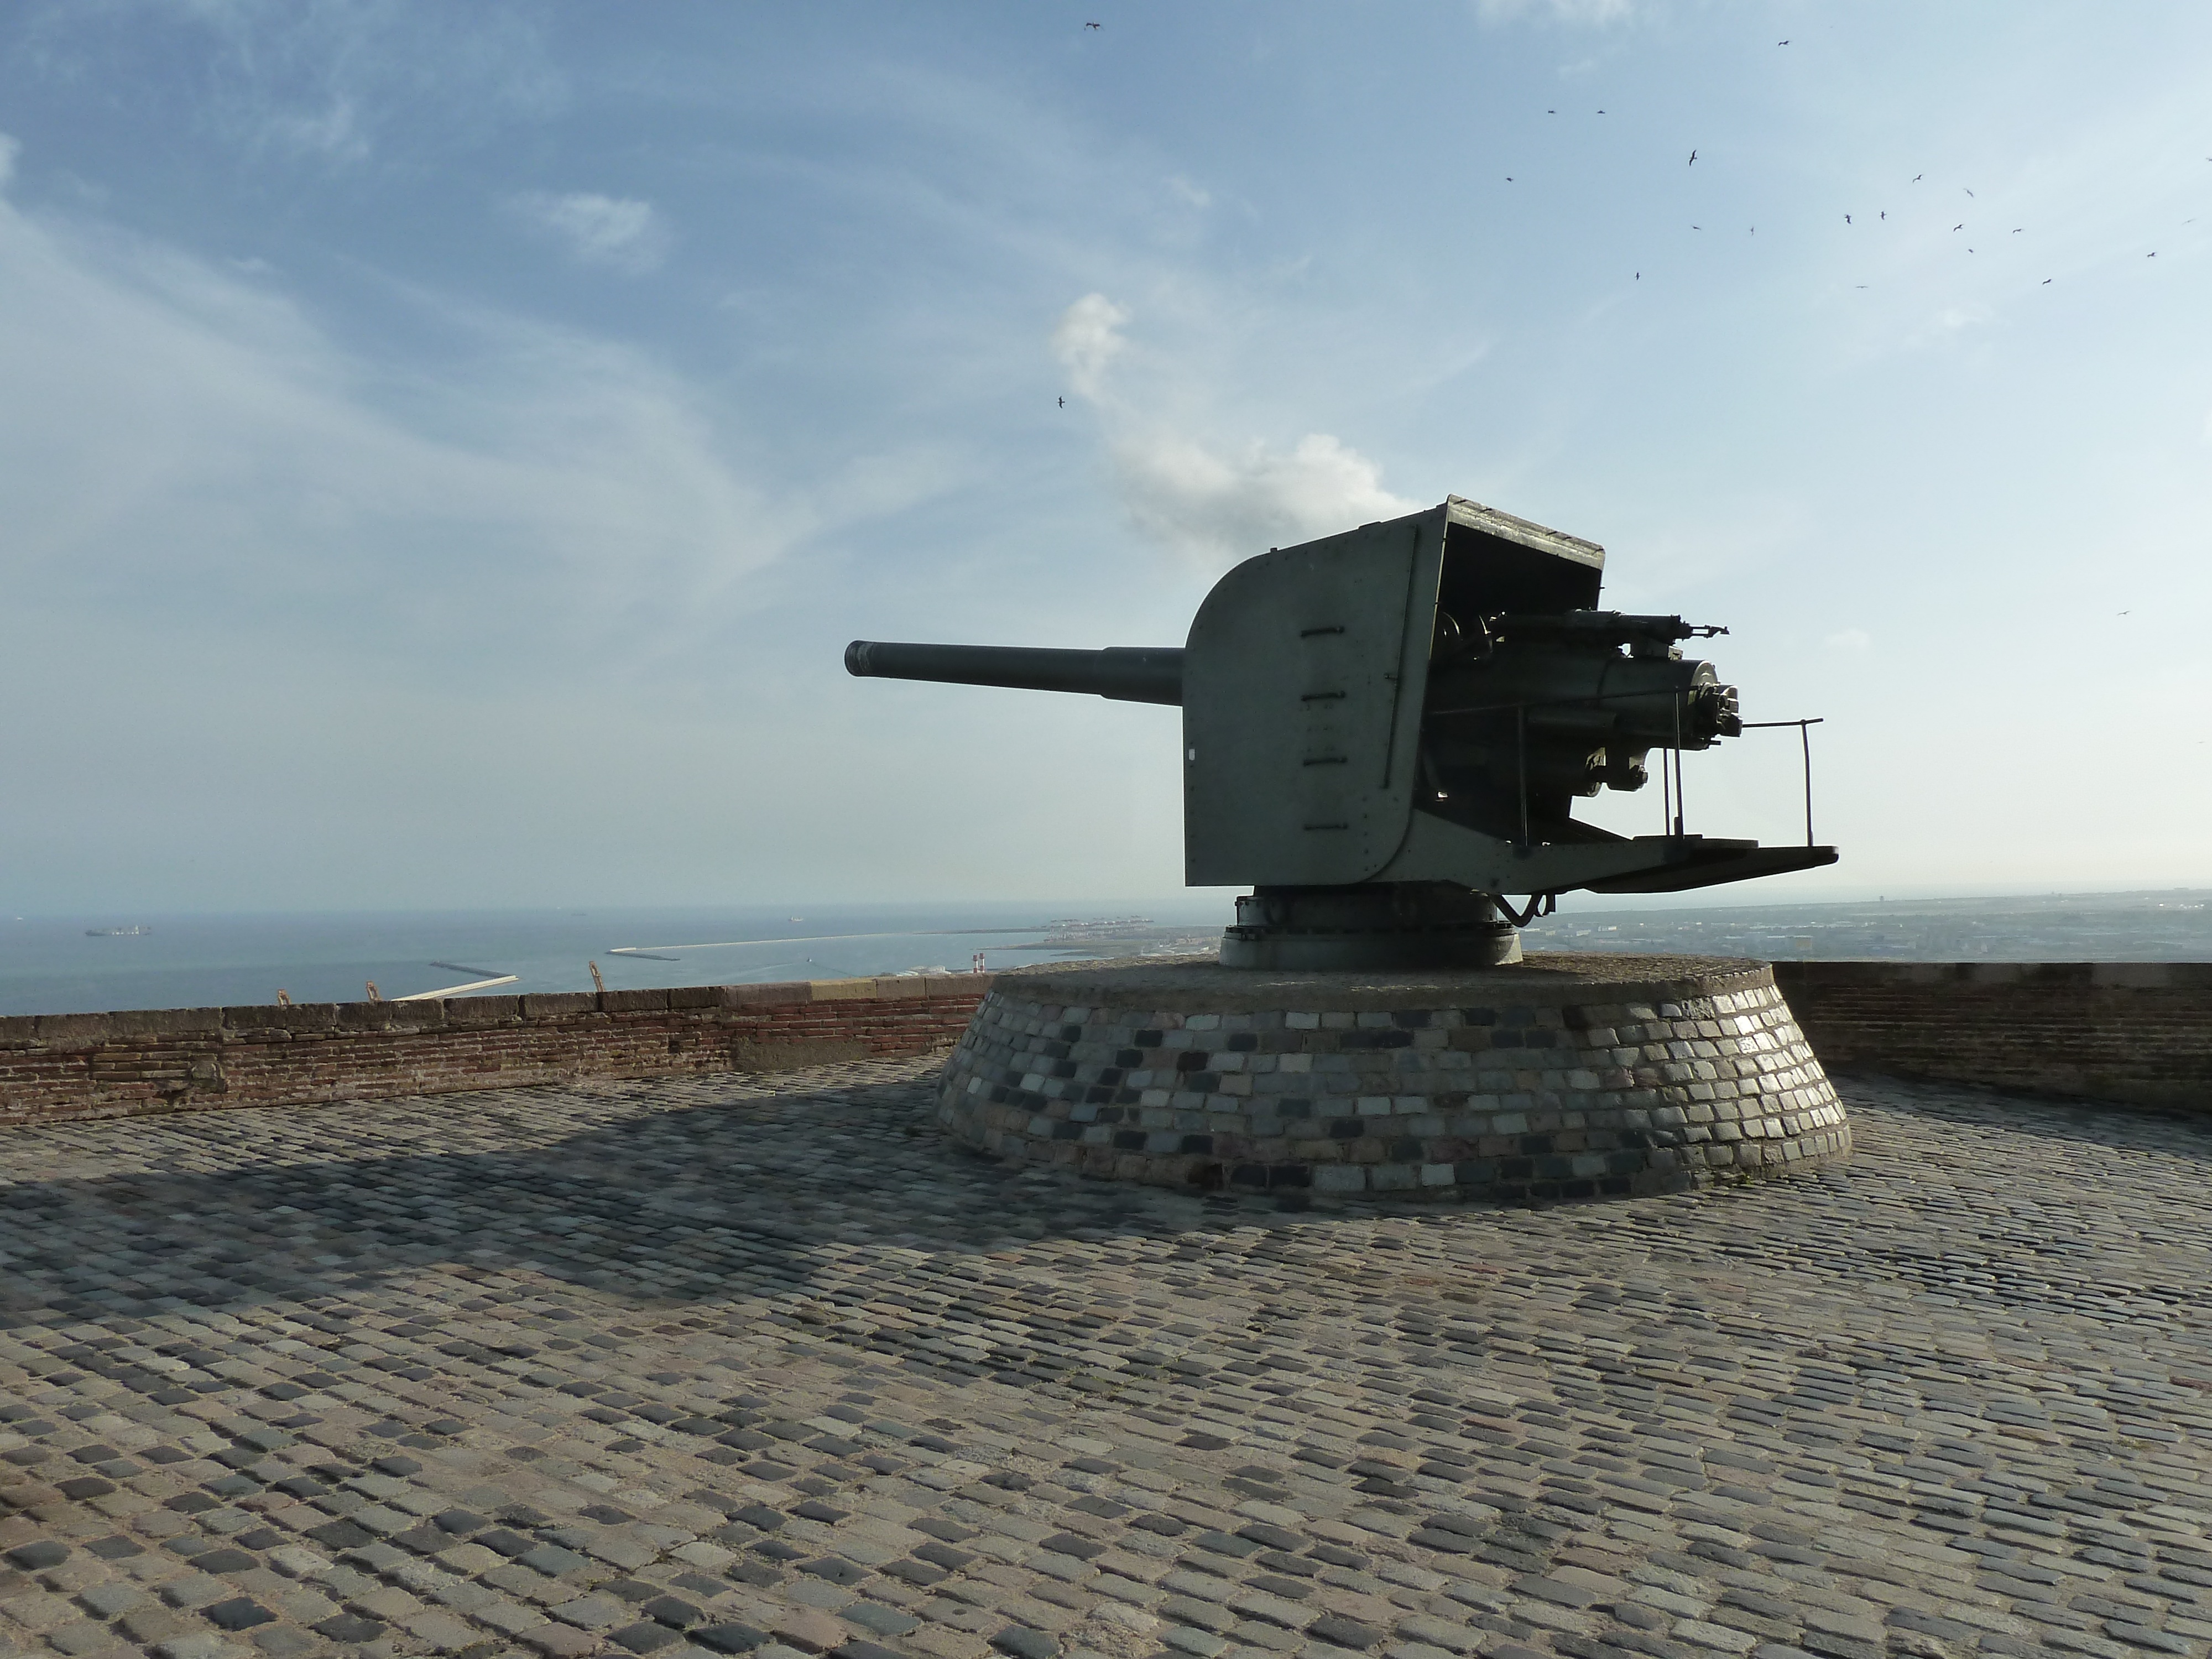
sea, coast, aircraft, vehicle, canon, weapon, fort, atmosphere of earth, spain defense